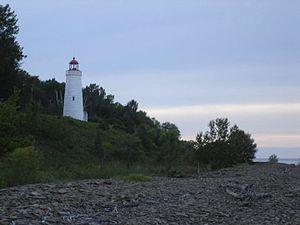
Cet article recense les lieux patrimoniaux du comté de Grey inscrits au répertoire des lieux patrimoniaux du Canada, qu'ils soient de niveau provincial, fédéral ou municipal.